UEFA Euro 2020

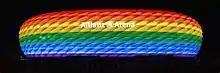
Lighting of the Allianz Arena in rainbow colours (2016)

The official mascot of the tournament, "Skillzy", was unveiled on 24 March 2019. The character was inspired by freestyle football, street football, and panna culture.